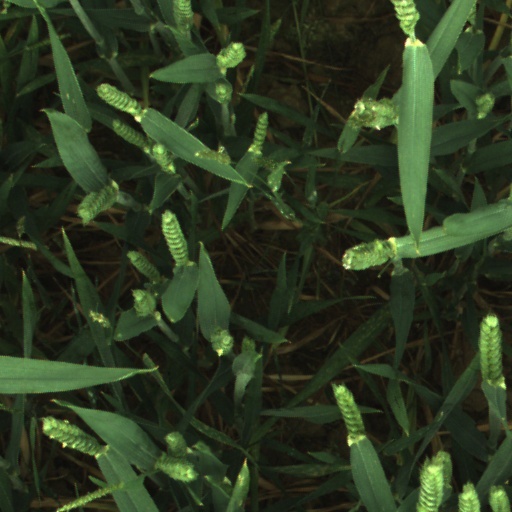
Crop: wheat